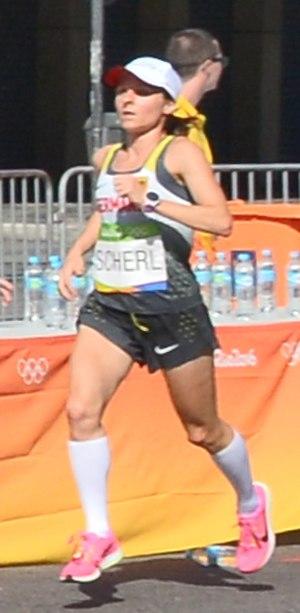
Passage du marathon des jeux olympiques de Rio 2016 dans le centre de Rio